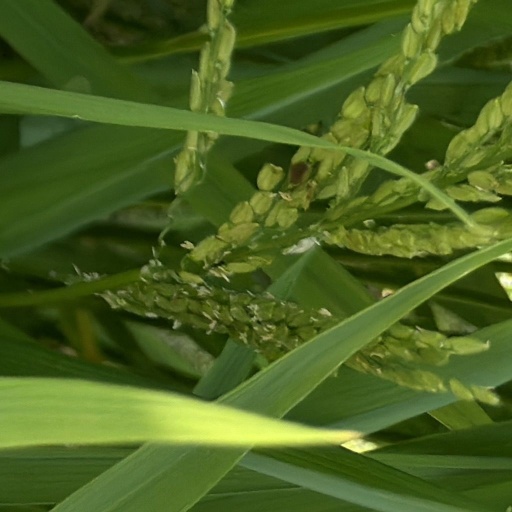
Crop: rice